Twin Peaks Tunnel

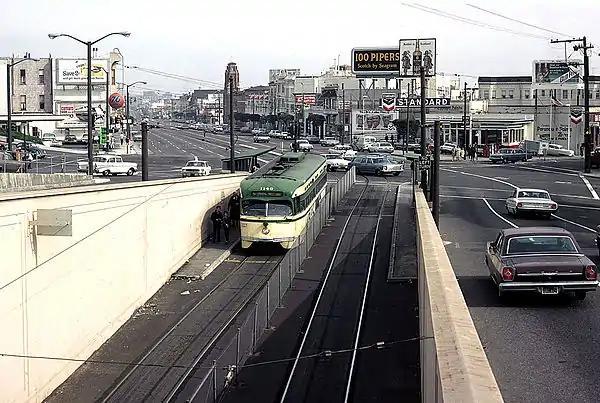
The (now replaced) east portal of the Twin Peaks Tunnel in February 1967.

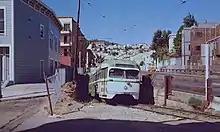
The exit ramp from the eastern portal as rebuilt in 1972, with a PCC exiting. This remained in regular use until 1982 and intermittently thereafter.

Plans for a tunnel extending from Market Street under Twin Peaks were first presented at the Merchants' Association banquet in May 1909. A. W. Scott Jr. spoke on the need for the tunnel to open up the western part of San Francisco to development, as "40,000 San Franciscans lived across the bay or in San Mateo county because of the lack of proper transportation in this city." In April 1910, a committee, named the Twin Peaks Convention, was formed to plan the project, which would open the development of approximately one quarter of San Francisco's land area.